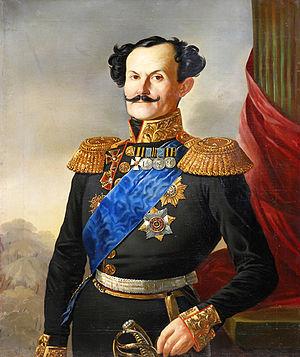
Le régiment Semionovsky, était avec le Régiment Préobrajensky le régiment d’infanterie le plus ancien de la Garde impériale russe.